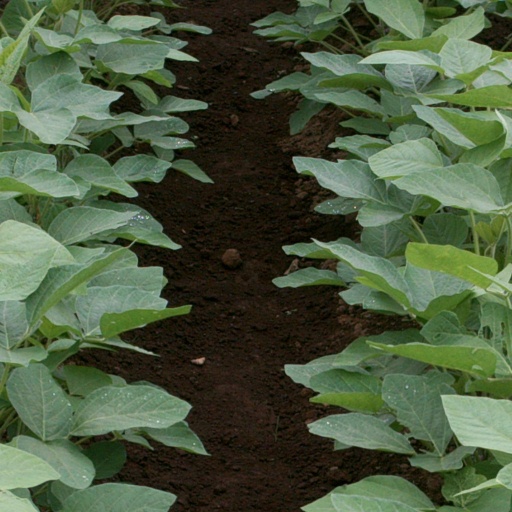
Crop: soybean